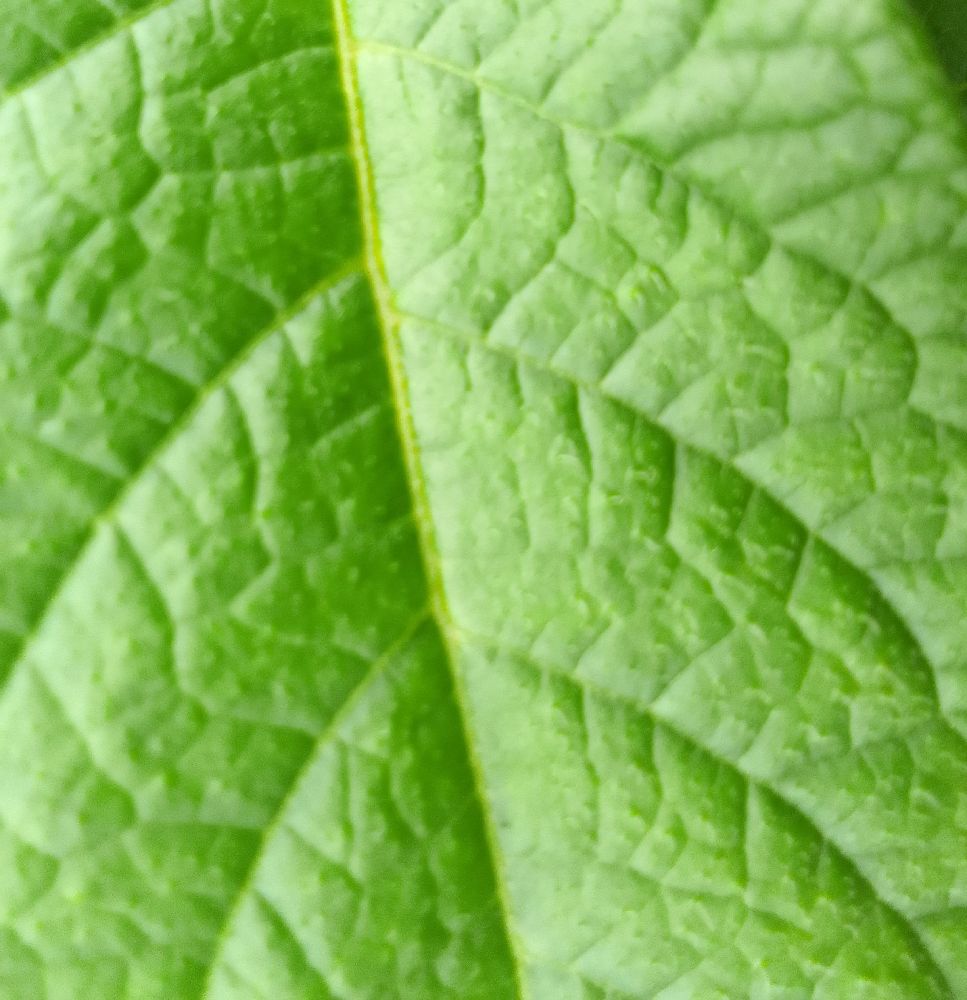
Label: Healthy